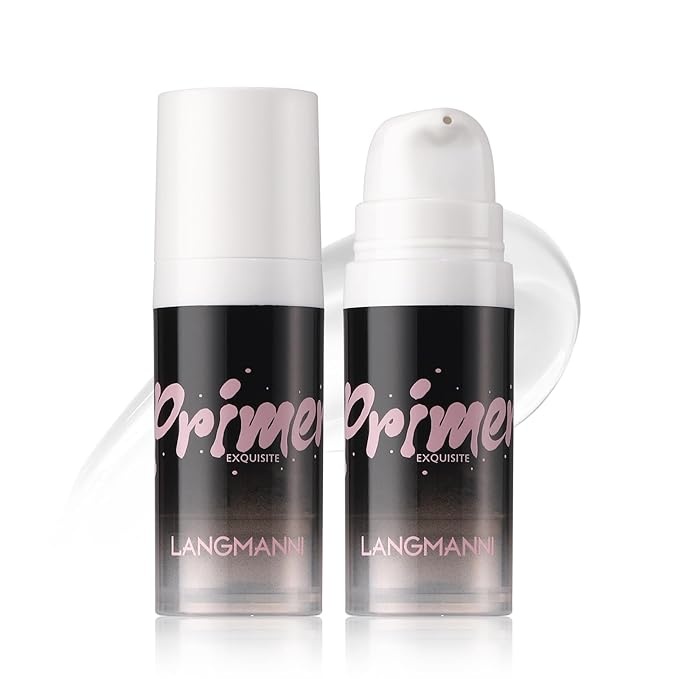
LANGMANNI Matte Grip Face Primer, Transparent Skin Perfecting Hydrating Primer,Unique Smooth Gel-Based Primer Essential For Longlasting Perfection Face Makeup (0.33 Fl Oz, 2)
About This Supreme Hydration: The LANGMANNI Matte Face Primer provides an exceptional hydration mechanism that locks in the skin's natural moisture for a radiant and dewy effect. It also minimizes pores and lends a firming effect to the skin. An ideal choice to prepare your skin for a flawless make-up application! Elegant Texture: LANGMANNI Matte Face Primer is adept at covering imperfections and minimizing pores. Its transparent, gel-like texture effortlessly glides over the face, enhancing skin moisture and promoting a healthy skin gloss. Natural Finish: LANGMANNI Matte Face Primer offers a smooth and natural finish to the base makeup, promoting a natural and clear look. With its gentle ingredients, it is easily absorbed by the skin, helping you create a stunning makeup look. Skin Tone Balancing: LANGMANNI Matte Face Primer effectively balances the skin tone, serving as an excellent primer. For the best results, apply it before applying your sunscreen. LANGMANNI Matte Face Primer will give you a flawless, smoother, and more delicate complexion, filled with confidence for the day! Versatile Application: LANGMANNI Matte Face Primer resolves your face foundation challenges with ease. Say goodbye to greasy and shiny finishes, dry and dull skin, enlarged pores and large blackheads. Suitable for all skin types, perfect for travel, holidays, and as a gift to loved ones. Overview Brand : LANGMANNI Item Form : Gel Skin Type : All Package Information : Tube Finish Type : Matte
Brand: LANGMANNI
Category: Health & Beauty > Personal Care > Cosmetics > Makeup > Face Makeup > Face Primers